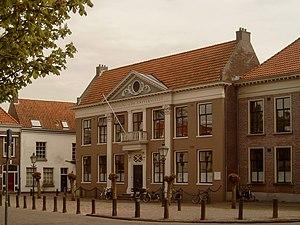
Kampen est une commune et ville de la province d'Overijssel, dans les Pays-Bas. Elle compte 49 137 habitants. Fondée en 1286 la ville fit partie de la puissante Ligue hanséatique des villes du nord de l'Europe.. Elle fut réunie aux Provinces-Unies en 1578.